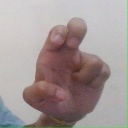
अक्षर: अ